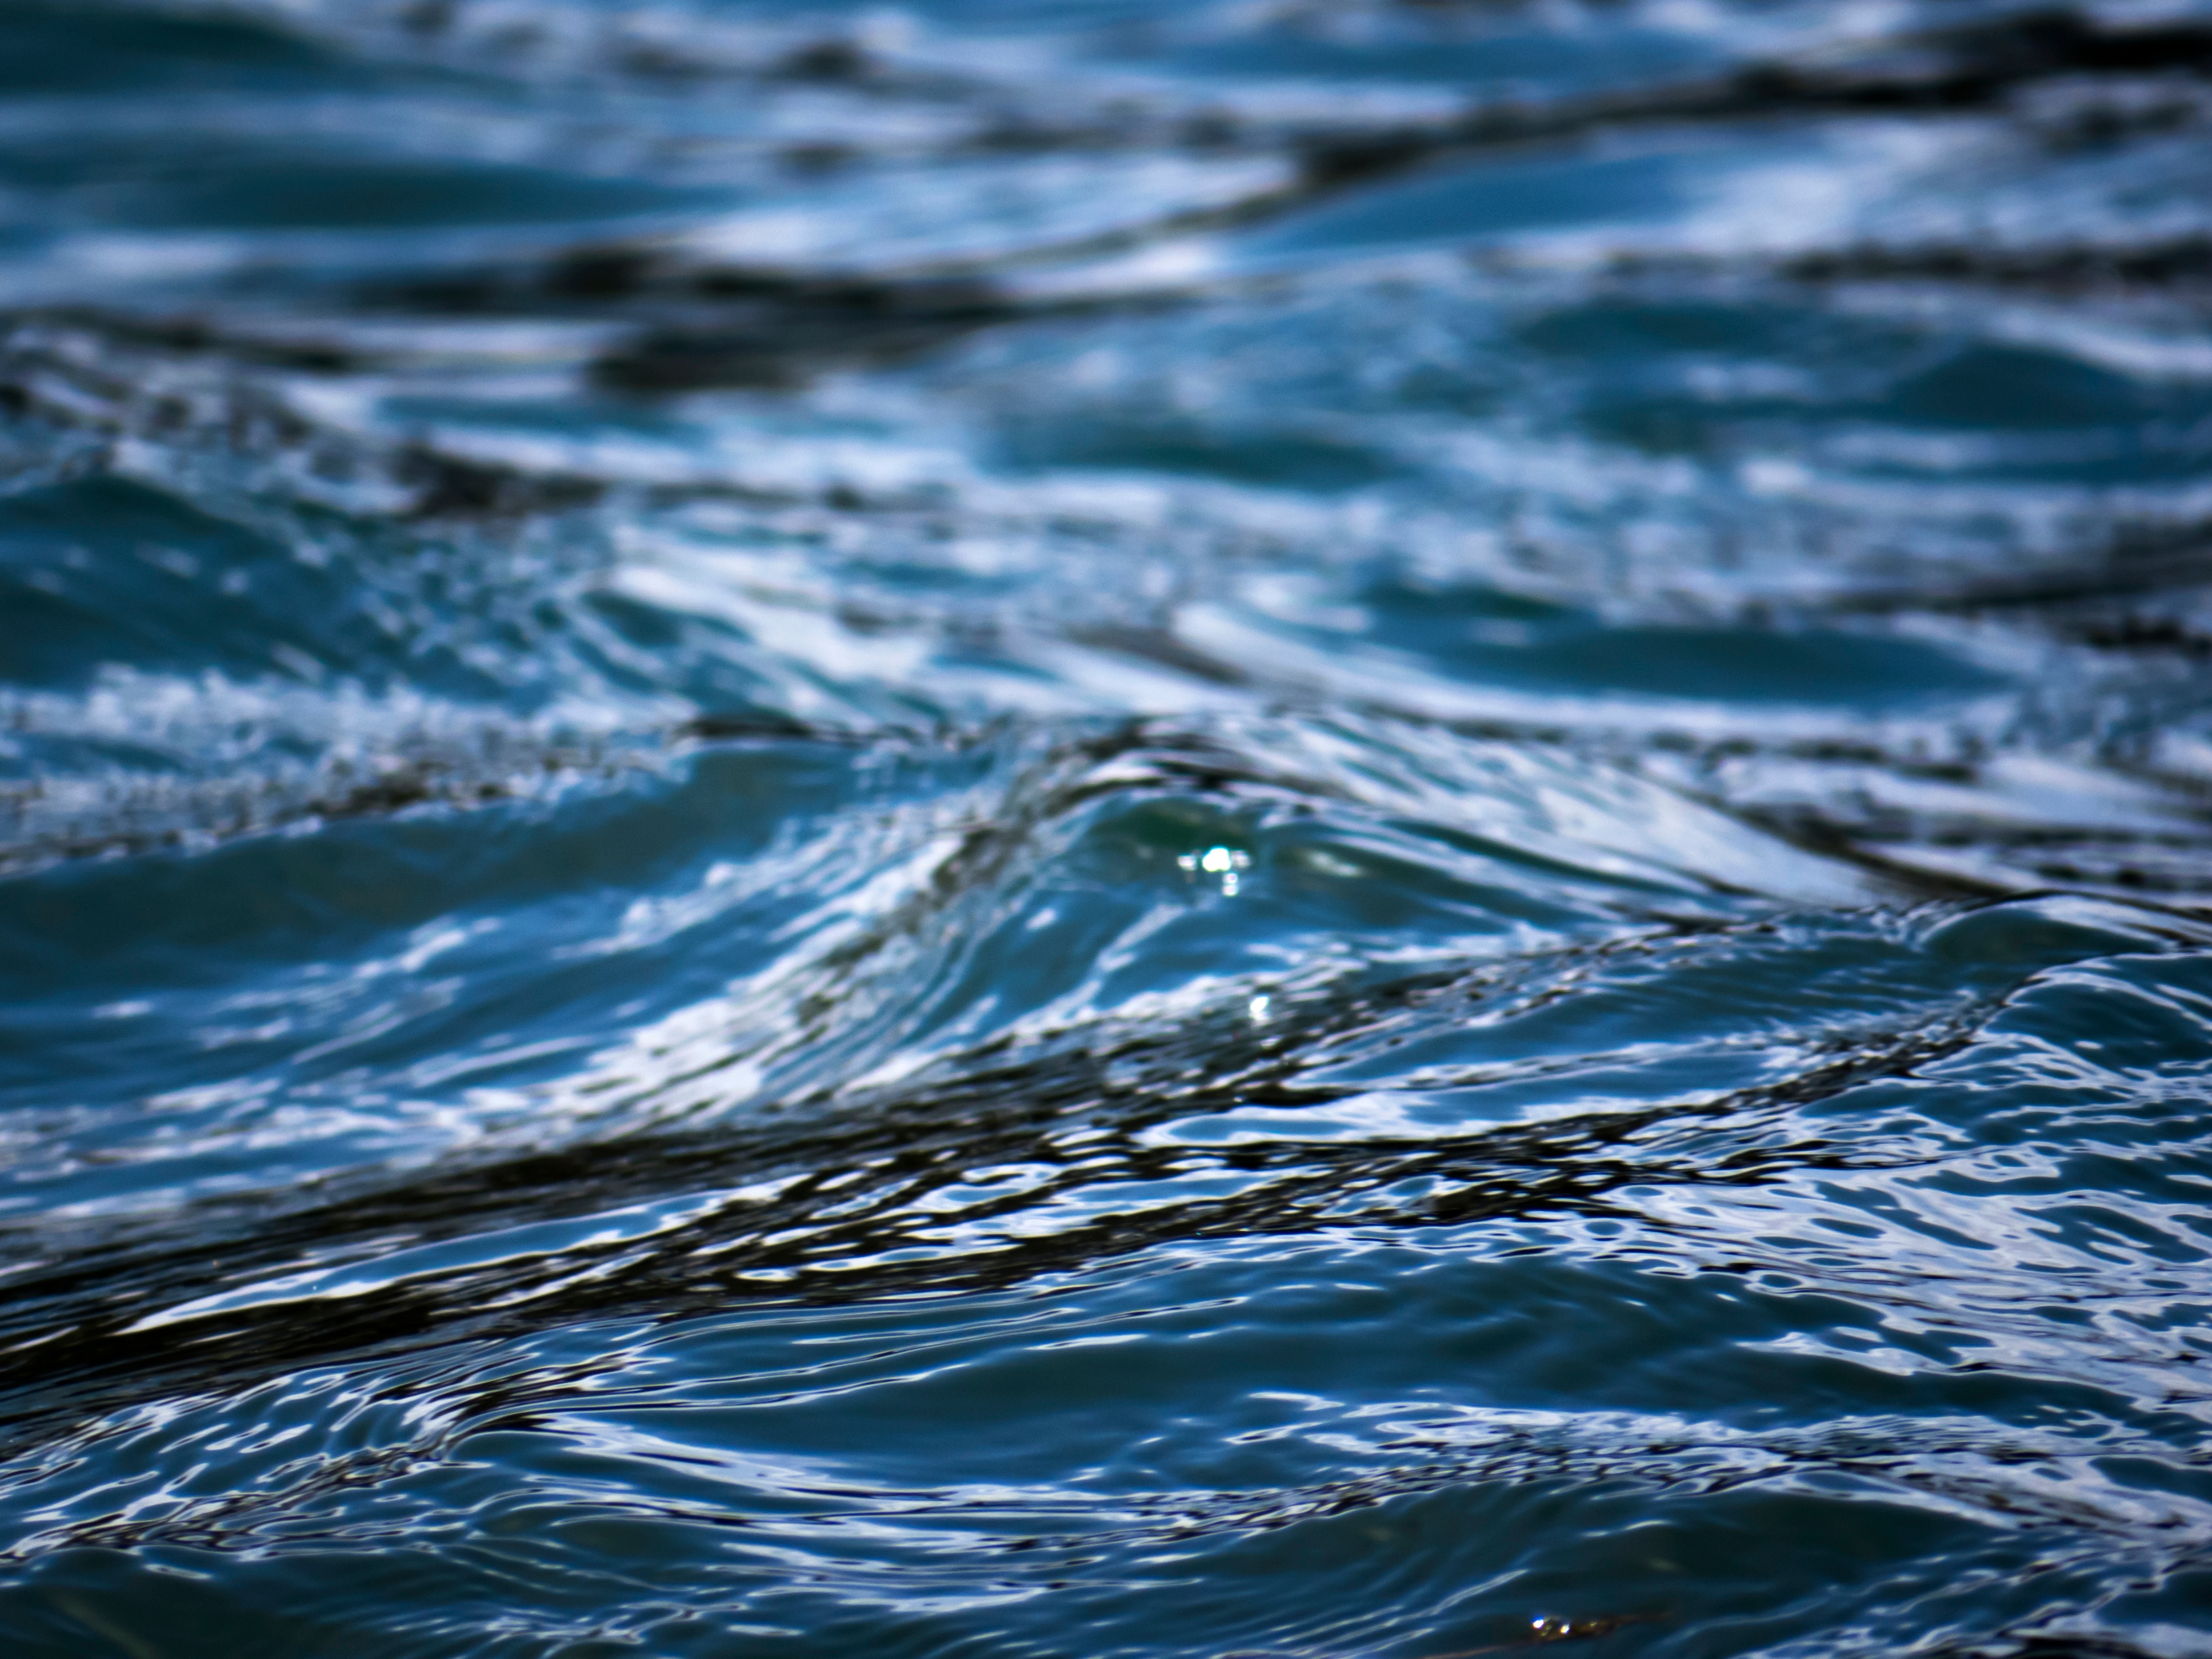
sea, coast, water, nature, ocean, horizon, shore, wave, reflection, rapid, body of water, wind wave